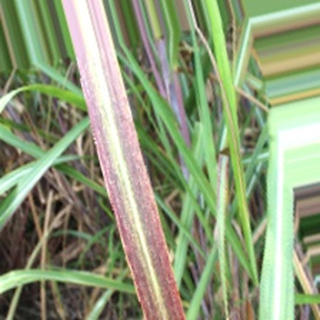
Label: sugarcane_bacterial_blight